Ivan Kulyk

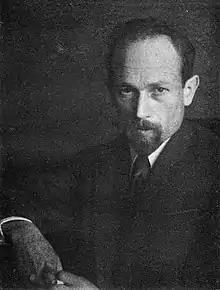
Kulyk in 1928

Ivan Yulianovych Kulyk (born Izrail Yudelevych Kulyk; January 14, 1897 – October 10, 1937) was a Ukrainian poet, writer, translator, diplomat and Communist Party activist. He also wrote under the names "R. Rolinato" and "Vasyl Rolenko".